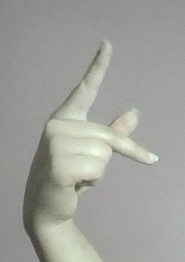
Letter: dha